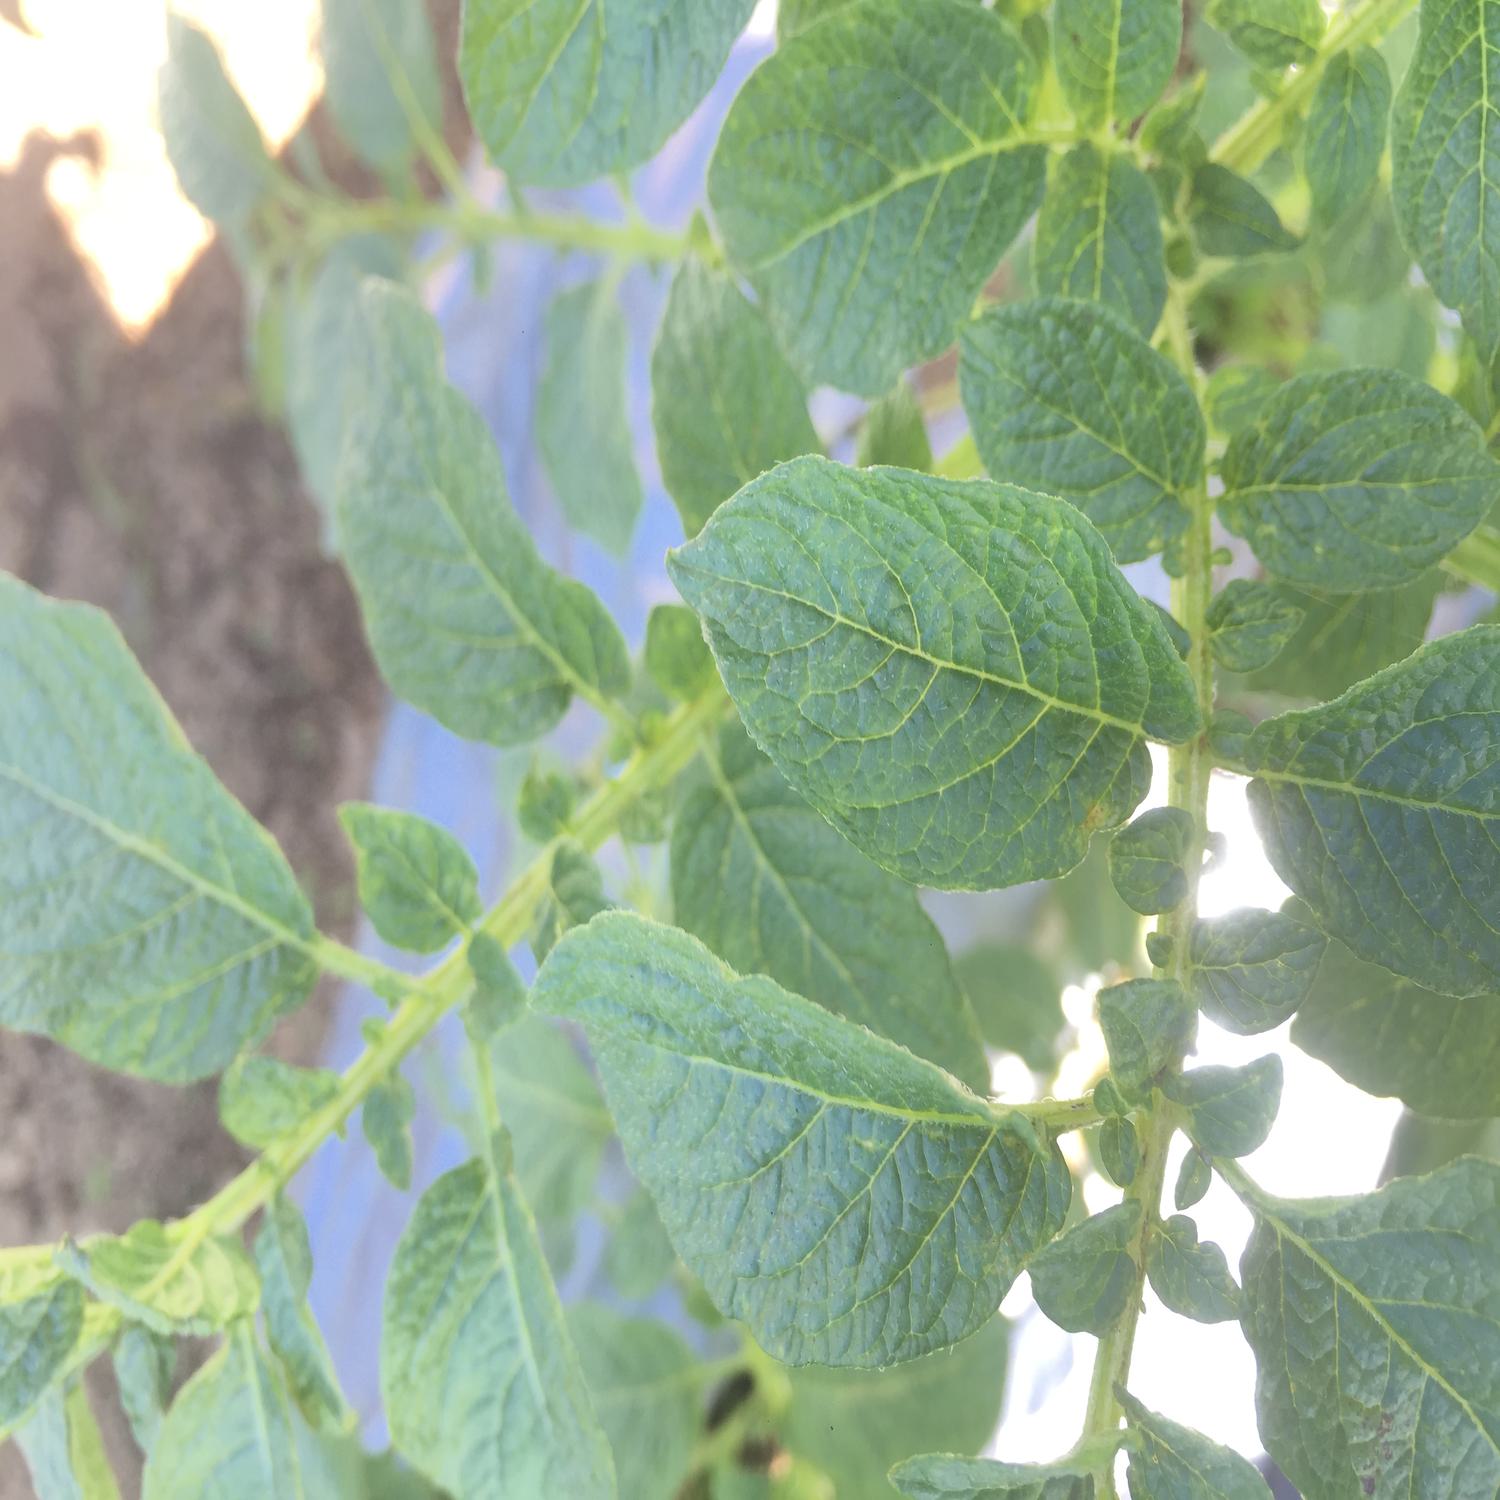
Label: Virus